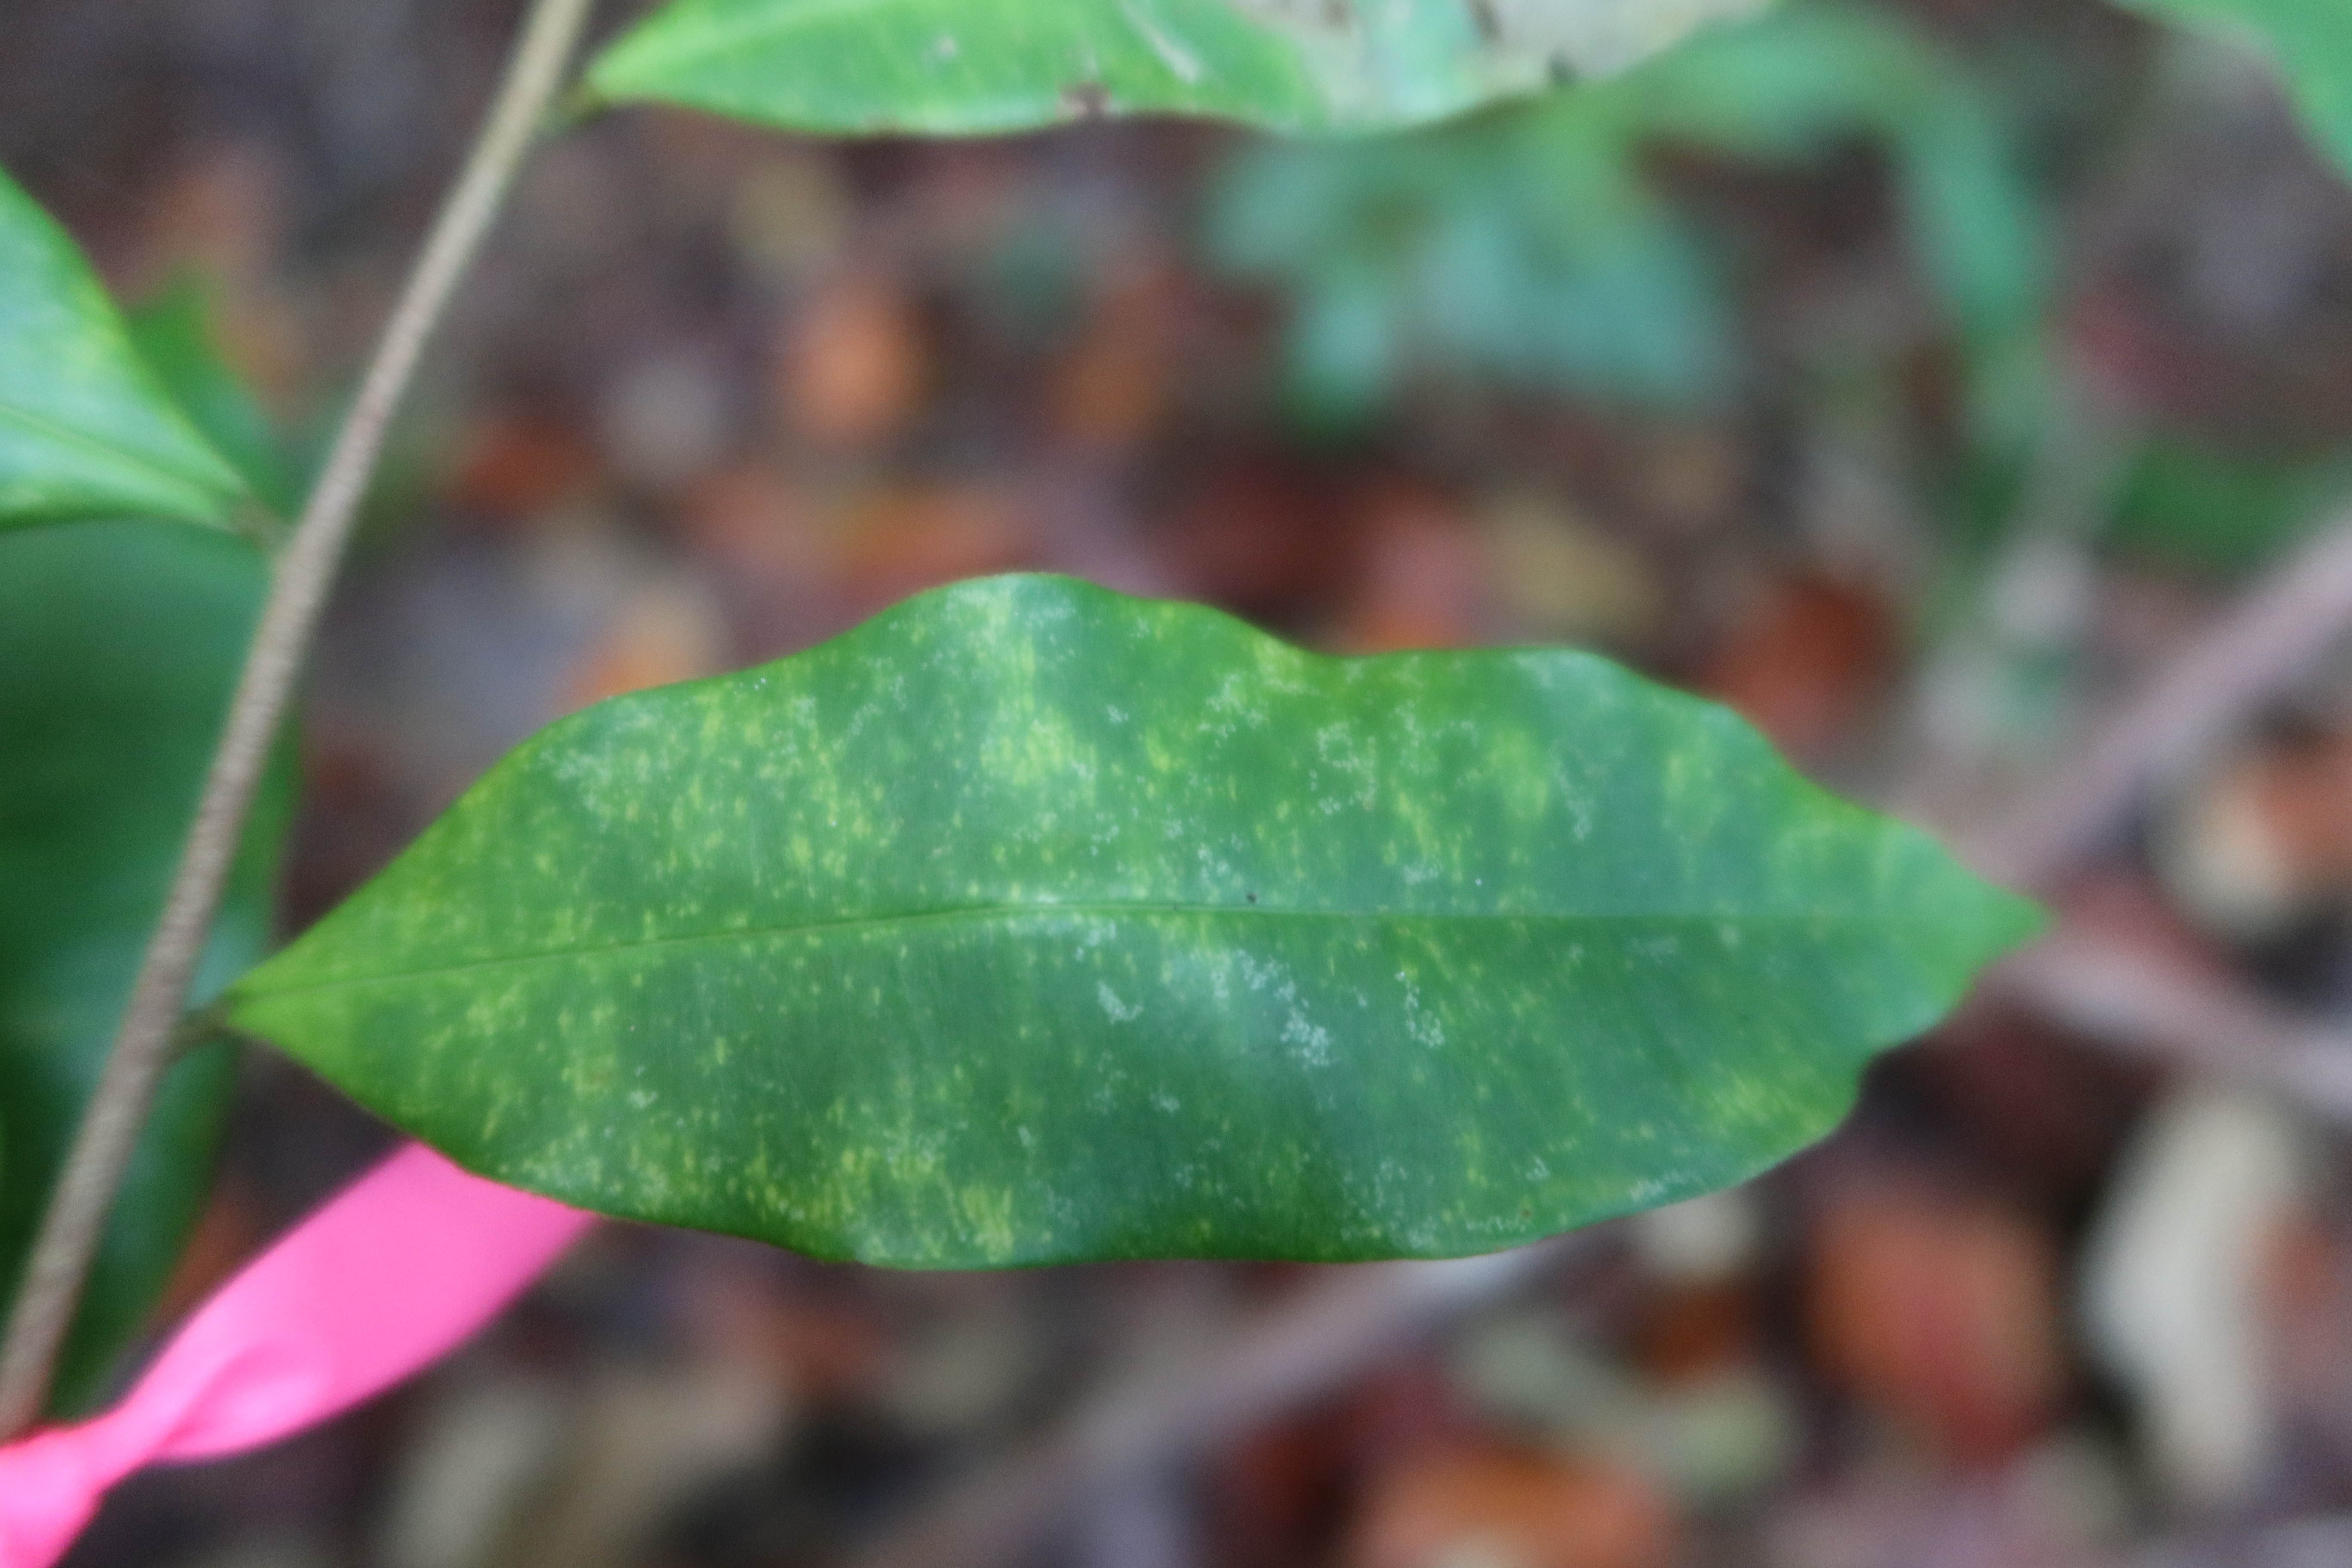
Label: Downy mildew